Cornelis Holsteyn

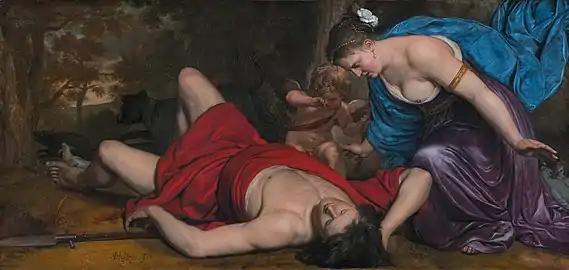

Cornelis Holsteyn"' (1618 – 2 December 1658) was a Dutch Golden Age painter from Haarlem.